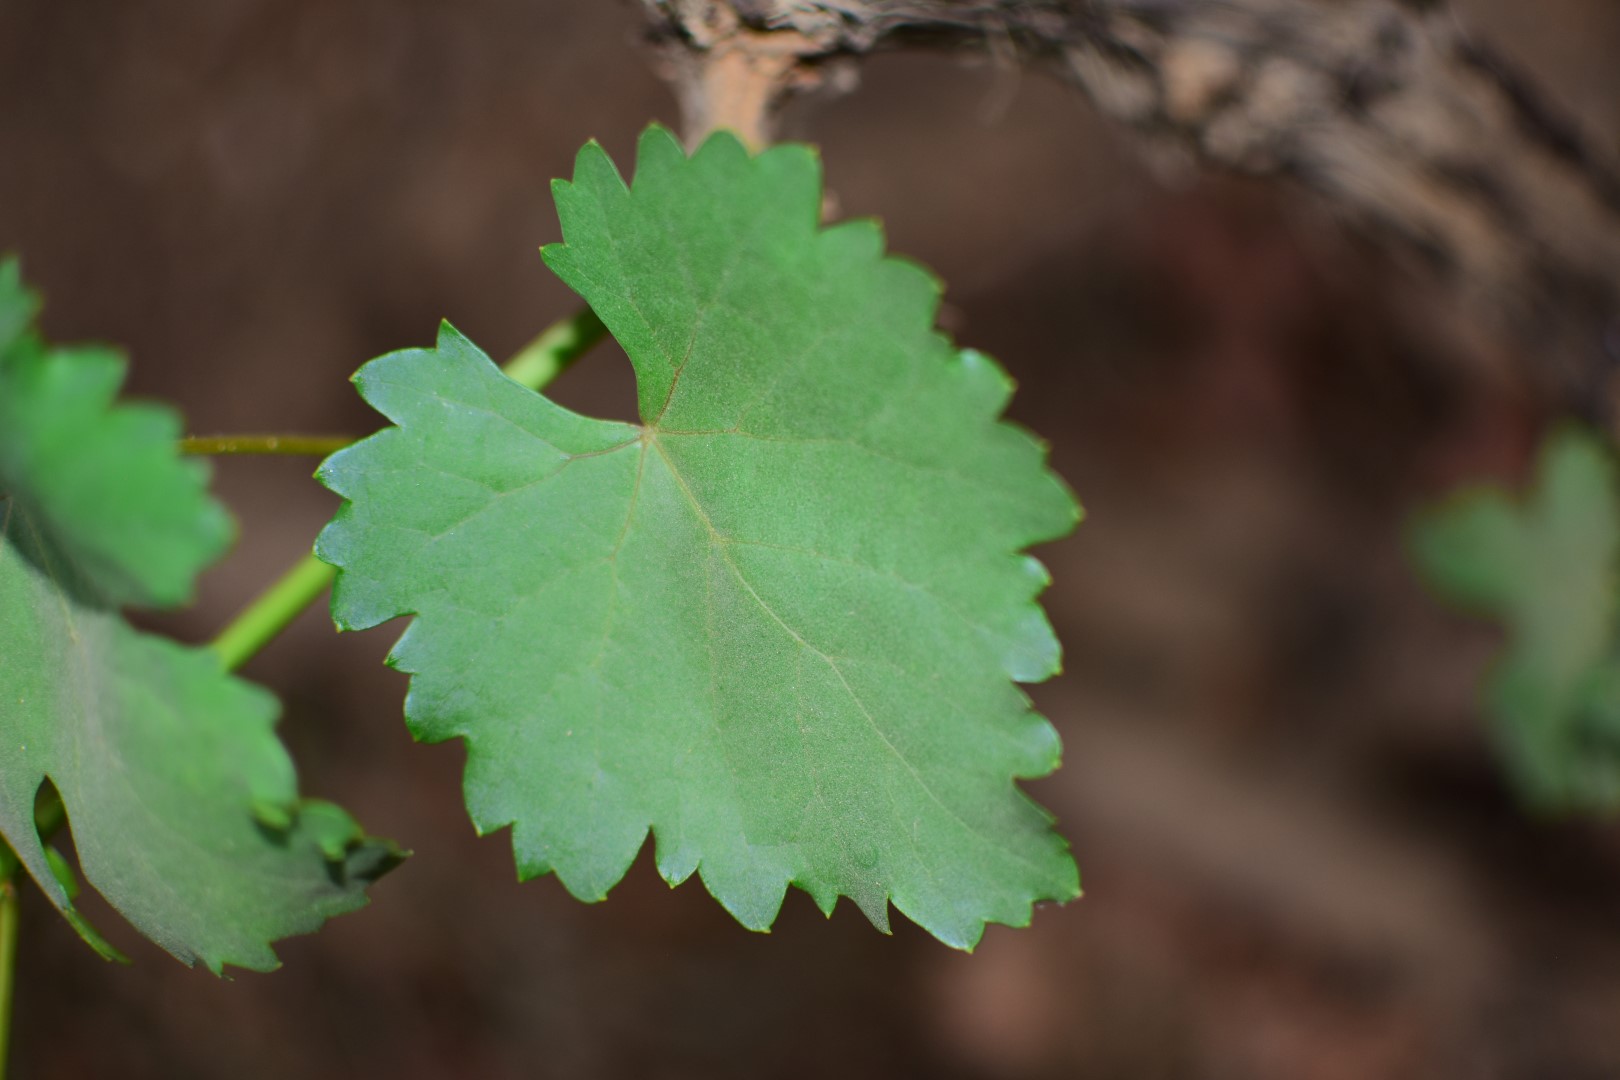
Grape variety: Kamali